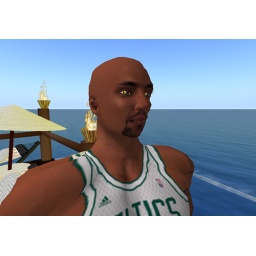
just chillin at our beach house in Long Island